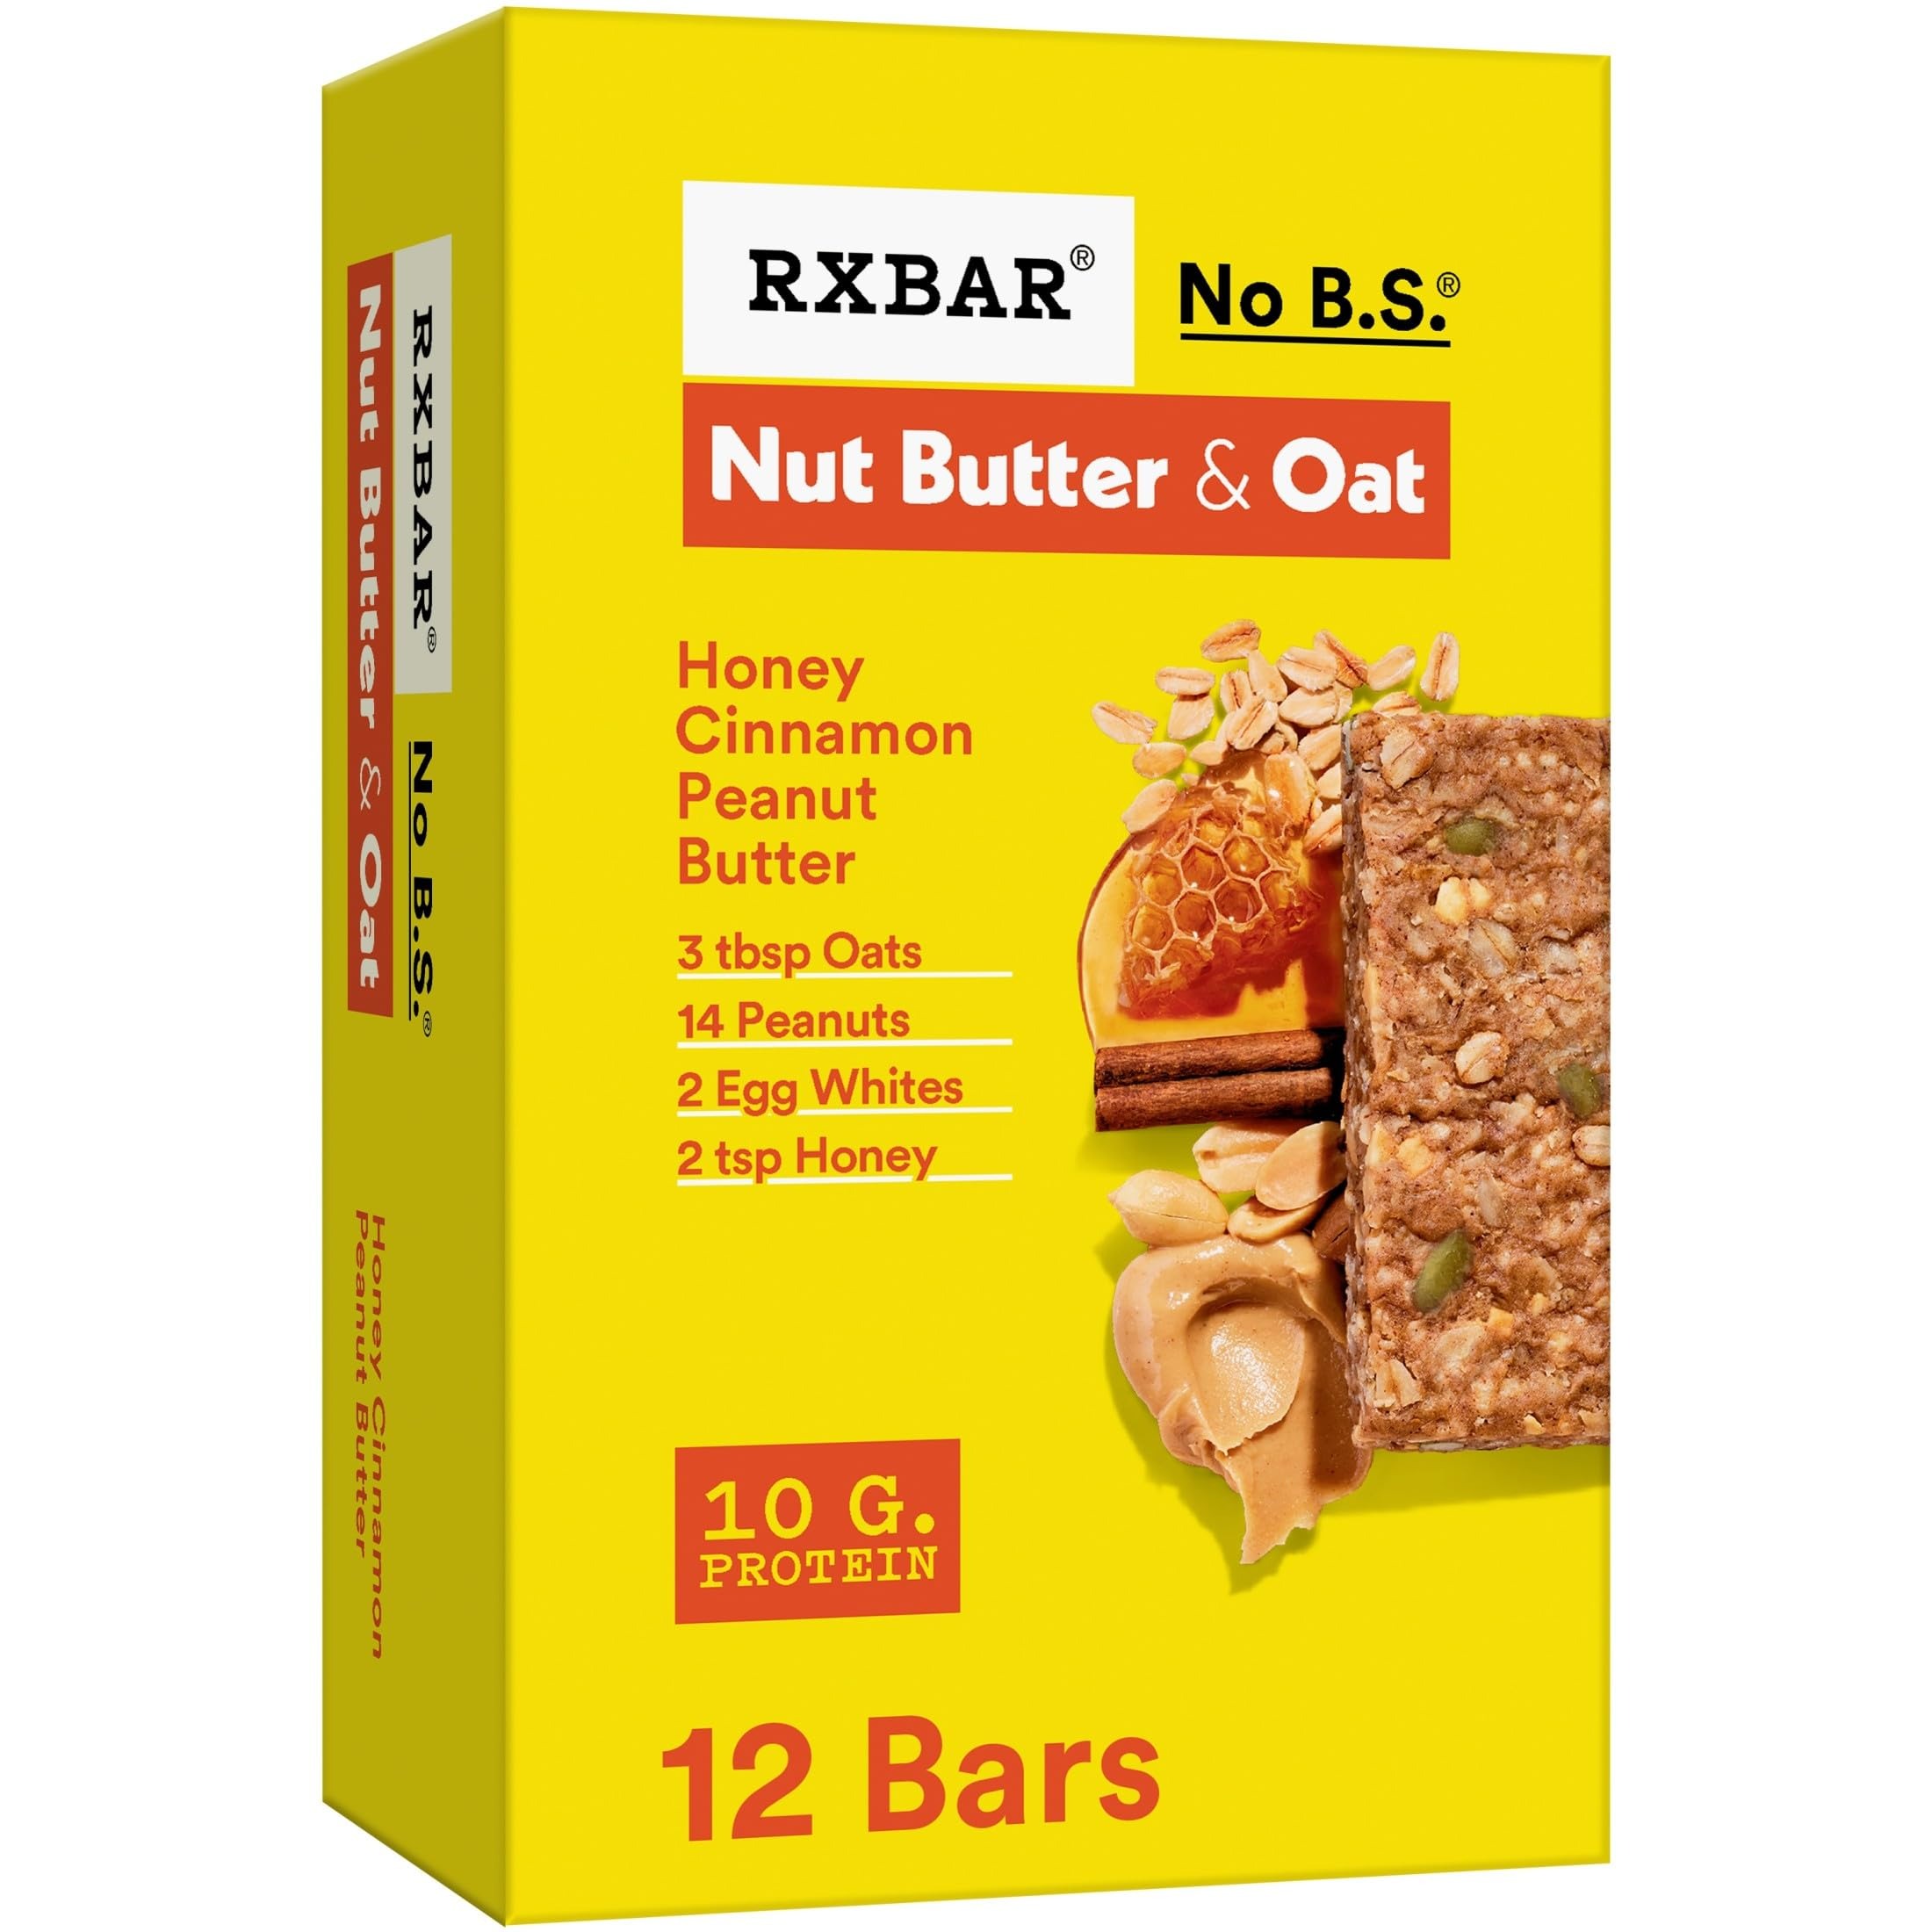
Item Name: RXBAR Nut Butter and Oat Protein Bars, Protein Snacks, Snack Bars, Honey Cinnamon Peanut Butter, 23.2oz Box (12 Bars)
Bullet Point 1: Discover a delicious protein bar made with simple ingredients: oats, honey, peanuts, egg whites, and a dash of cinnamon
Bullet Point 2: Take a bite of a protein bar that’s soft yet crispy; Creamy nut butter and hearty whole grain oats combine for tasty flavor and texture
Bullet Point 3: Made with 10g protein (13% daily value); Gluten free; USDA Whole Grain-Rich; Kosher Pareve; Contains peanut and egg ingredients
Bullet Point 4: These tasty bars with only a few simple ingredients are great for the office, before or after your workout, or to stay fueled on the trail
Bullet Point 5: Includes 1, 23.2oz box containing 12 RXBAR Nut Butter and Oat Honey Cinnamon Peanut Butter protein bars
Value: 23.2
Unit: Ounce

Price: 9.99